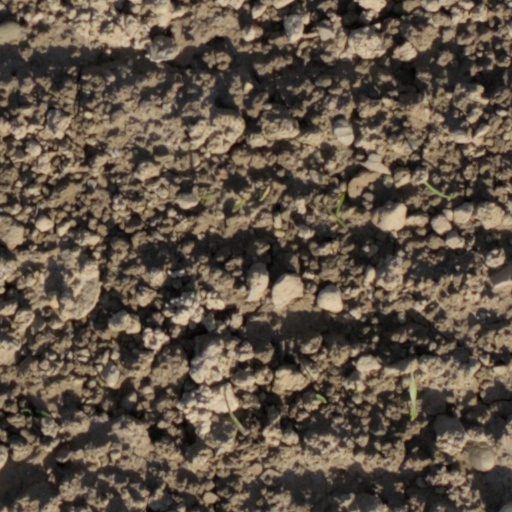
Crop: wheat